Dimock Community Health Center Complex

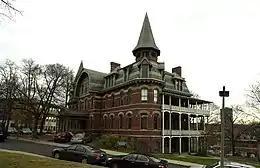
The Zakrzewska building

The Dimock Community Health Center Complex is a historic medical complex at 41 and 55 Dimock Street in Boston, Massachusetts.